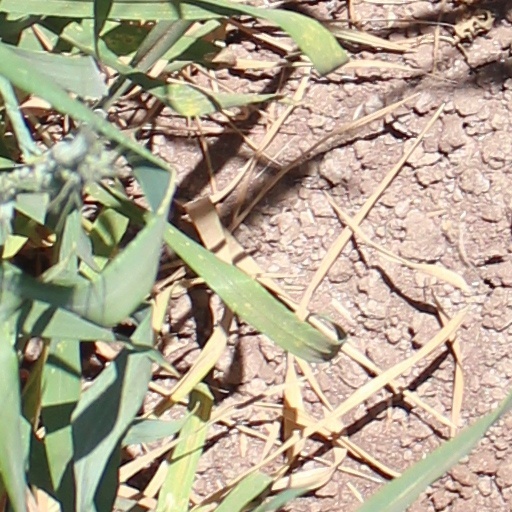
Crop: wheat